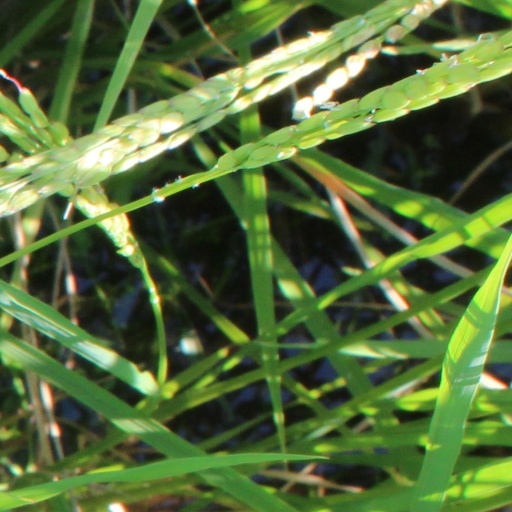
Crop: rice